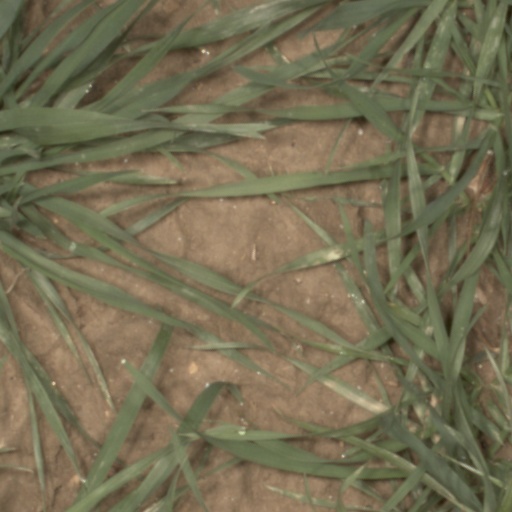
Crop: wheat